Marguerite Pichon-Landry

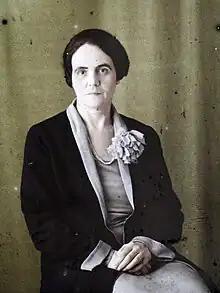
Autochrome portrait by Auguste Léon, 1927

Pichon-Landry helped found the Federal Union of Consumption ("Union fédérale de la consommation"), now the Federal Consumer's Union ("Union fédérale des consommateurs" in 1951. She received the Resistance Medal and was made a Knight of the Legion of Honour.